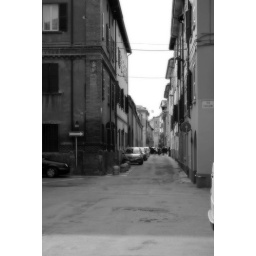
Walking under a white sky